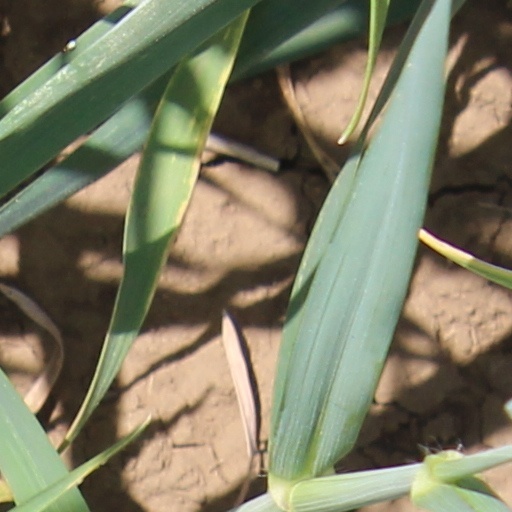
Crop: wheat